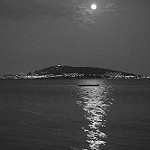
Label: B & W